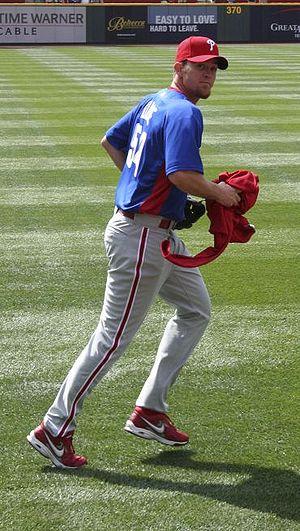
Le Retour de l'année est une récompense annuelle décernée par les Ligues majeures de baseball. Le prix est remis à l'athlète s'étant illustré sur le terrain après une ou plusieurs saisons difficiles.
Bradley Thomas Lidge est un lanceur de relève droitier évoluant en Ligue majeure de baseball de 2002 à 2012.